Katwe craters

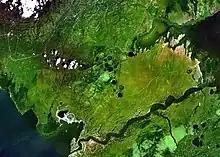
NASA satellite image of the Katwe-Kikorongo volcanic field.

The Katwe craters or Katwe-Kikorongo explosion craters are a group of volcanic craters within Queen Elizabeth National Park in Toro, Uganda. The volcanic field is roughly in size. The individual craters vary widely in size, but the largest are up to in diameter and deep. The unusual formations were formed individually by a series of violent volcanic explosions over the last 1 million years. These maar craters are a result of magma coming in contact with groundwater driving large steam explosions. The explosive events created large, low lying craters with few other signs of volcanic activity.